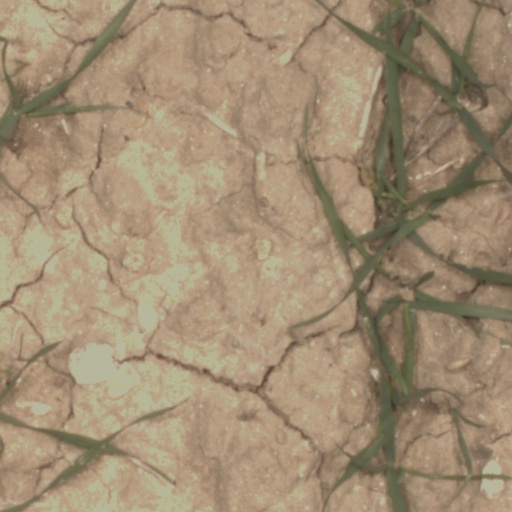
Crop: wheat